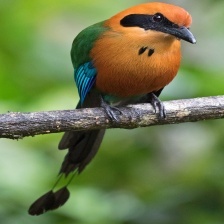
Species: RUFUOS MOTMOT
Scientific name: BARYPHTHENGUS MARTII